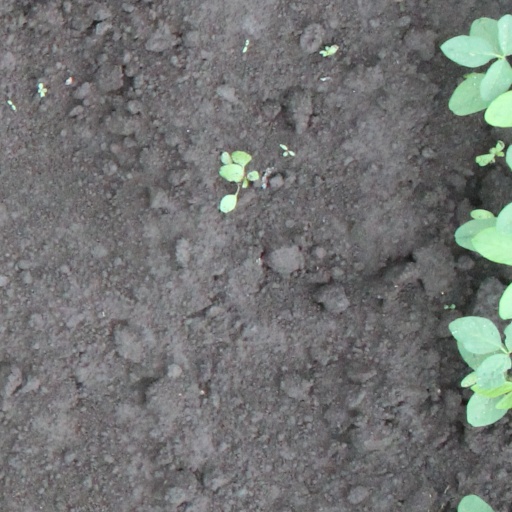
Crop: soybean